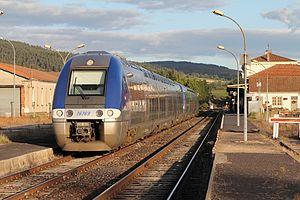
Départ de Langogne du TER 875568 vers Clermont-Ferrand en août 2011, Lozère, France.
La gare de Langogne est une gare ferroviaire française de la ligne de Saint-Germain-des-Fossés à Nîmes-Courbessac, située sur le territoire de la commune de Langogne, dans le département de la Lozère, en région Occitanie.
X 76500 est la version diesel de l’autorail grande capacité, communément appelé XGC ou AGC diesel.